Nicky Hayden

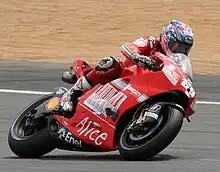
Hayden at the 2009 French Grand Prix

During preseason testing, Hayden was plagued with problems and routinely finished in the mid-pack or lower. His major complaint was that the GP09 was "pumping" during corner exits leading to problems with grip. These problems continued throughout preseason testing.